Kraftwerk

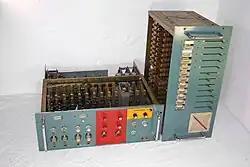
Early 1970s vocoder, custom-built for Kraftwerk

Kraftwerk used a custom-built vocoder on their albums "Ralf & Florian" and "Autobahn"; the device was constructed by engineers P. Leunig and K. Obermayer of the Physikalisch-Technische Bundesanstalt Braunschweig. Hütter and Schneider received a patent for an electronic drum kit with sensor pads, filed in July 1975 and issued in June 1977. It must be hit with metal sticks, which are connected to the device to complete a circuit that triggers analog synthetic percussion sounds. The band first performed in public with this device in 1973, on the television program "Aspekte" (on the all-German channel Zweites Deutsches Fernsehen), where it was played by Wolfgang Flür. They created drum machines for "Autobahn" and "Trans-Europe Express".